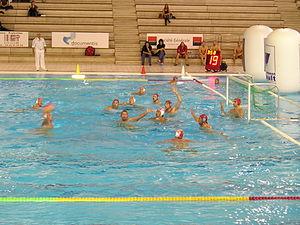
Montpellier, premier tour du Trophée LEN, match Montpellier-Cattaro. Le Montpellier Water-Polo à l'attaque (bonnet blanc et orange)
Le Vaterpolo Akademija Cattaro est un club monténégrin de water-polo, installé dans la ville de Kotor.